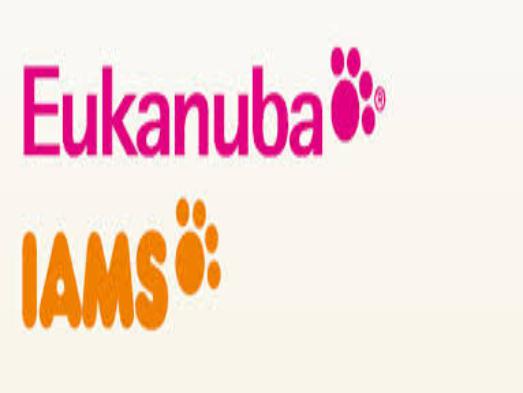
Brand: Eukanuba
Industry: Food